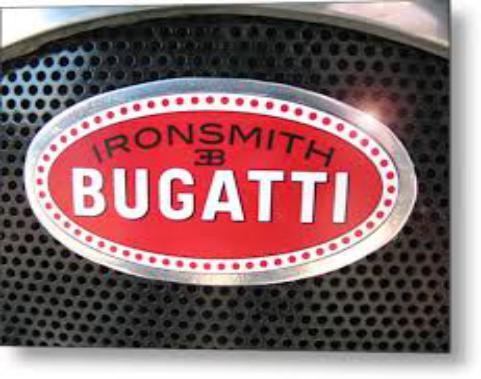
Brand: BUGATTI
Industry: Transportation